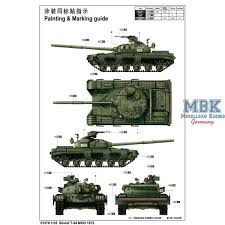
Label: T-64